Battle of Zhenhai

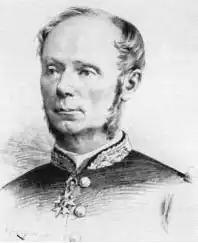
Admiral Anatole-Amédée-Prosper Courbet (1827-85)

In early February 1885 part of Admiral Amédée Courbet's Far East Squadron left Keelung to head off a threatened attempt by part of the Chinese Nanyang Fleet (Southern Seas fleet) to break the French blockade of Formosa (Taiwan). On 11February Courbet's task force met the cruisers "Kaiji" (開濟), "Nanchen" (南琛) and "Nanrui" (南瑞), three of the most modern ships in the Chinese fleet, near Shipu Bay, accompanied by the frigate (馭遠) and the composite sloop "Chengqing" (澄慶). The Chinese flotilla, under the command of Admiral Wu Ankang (吳安康), scattered as the French approached, and while the three cruisers successfully escaped, the French succeeded in trapping "Yuyuen" and "Chengqing" in Shipu Bay. On the night of 14February, during the Battle of Shipu, a French torpedo attack crippled both ships: a French spar torpedo hit "Yuyuen" while shells from her guns struck "Chengqing"